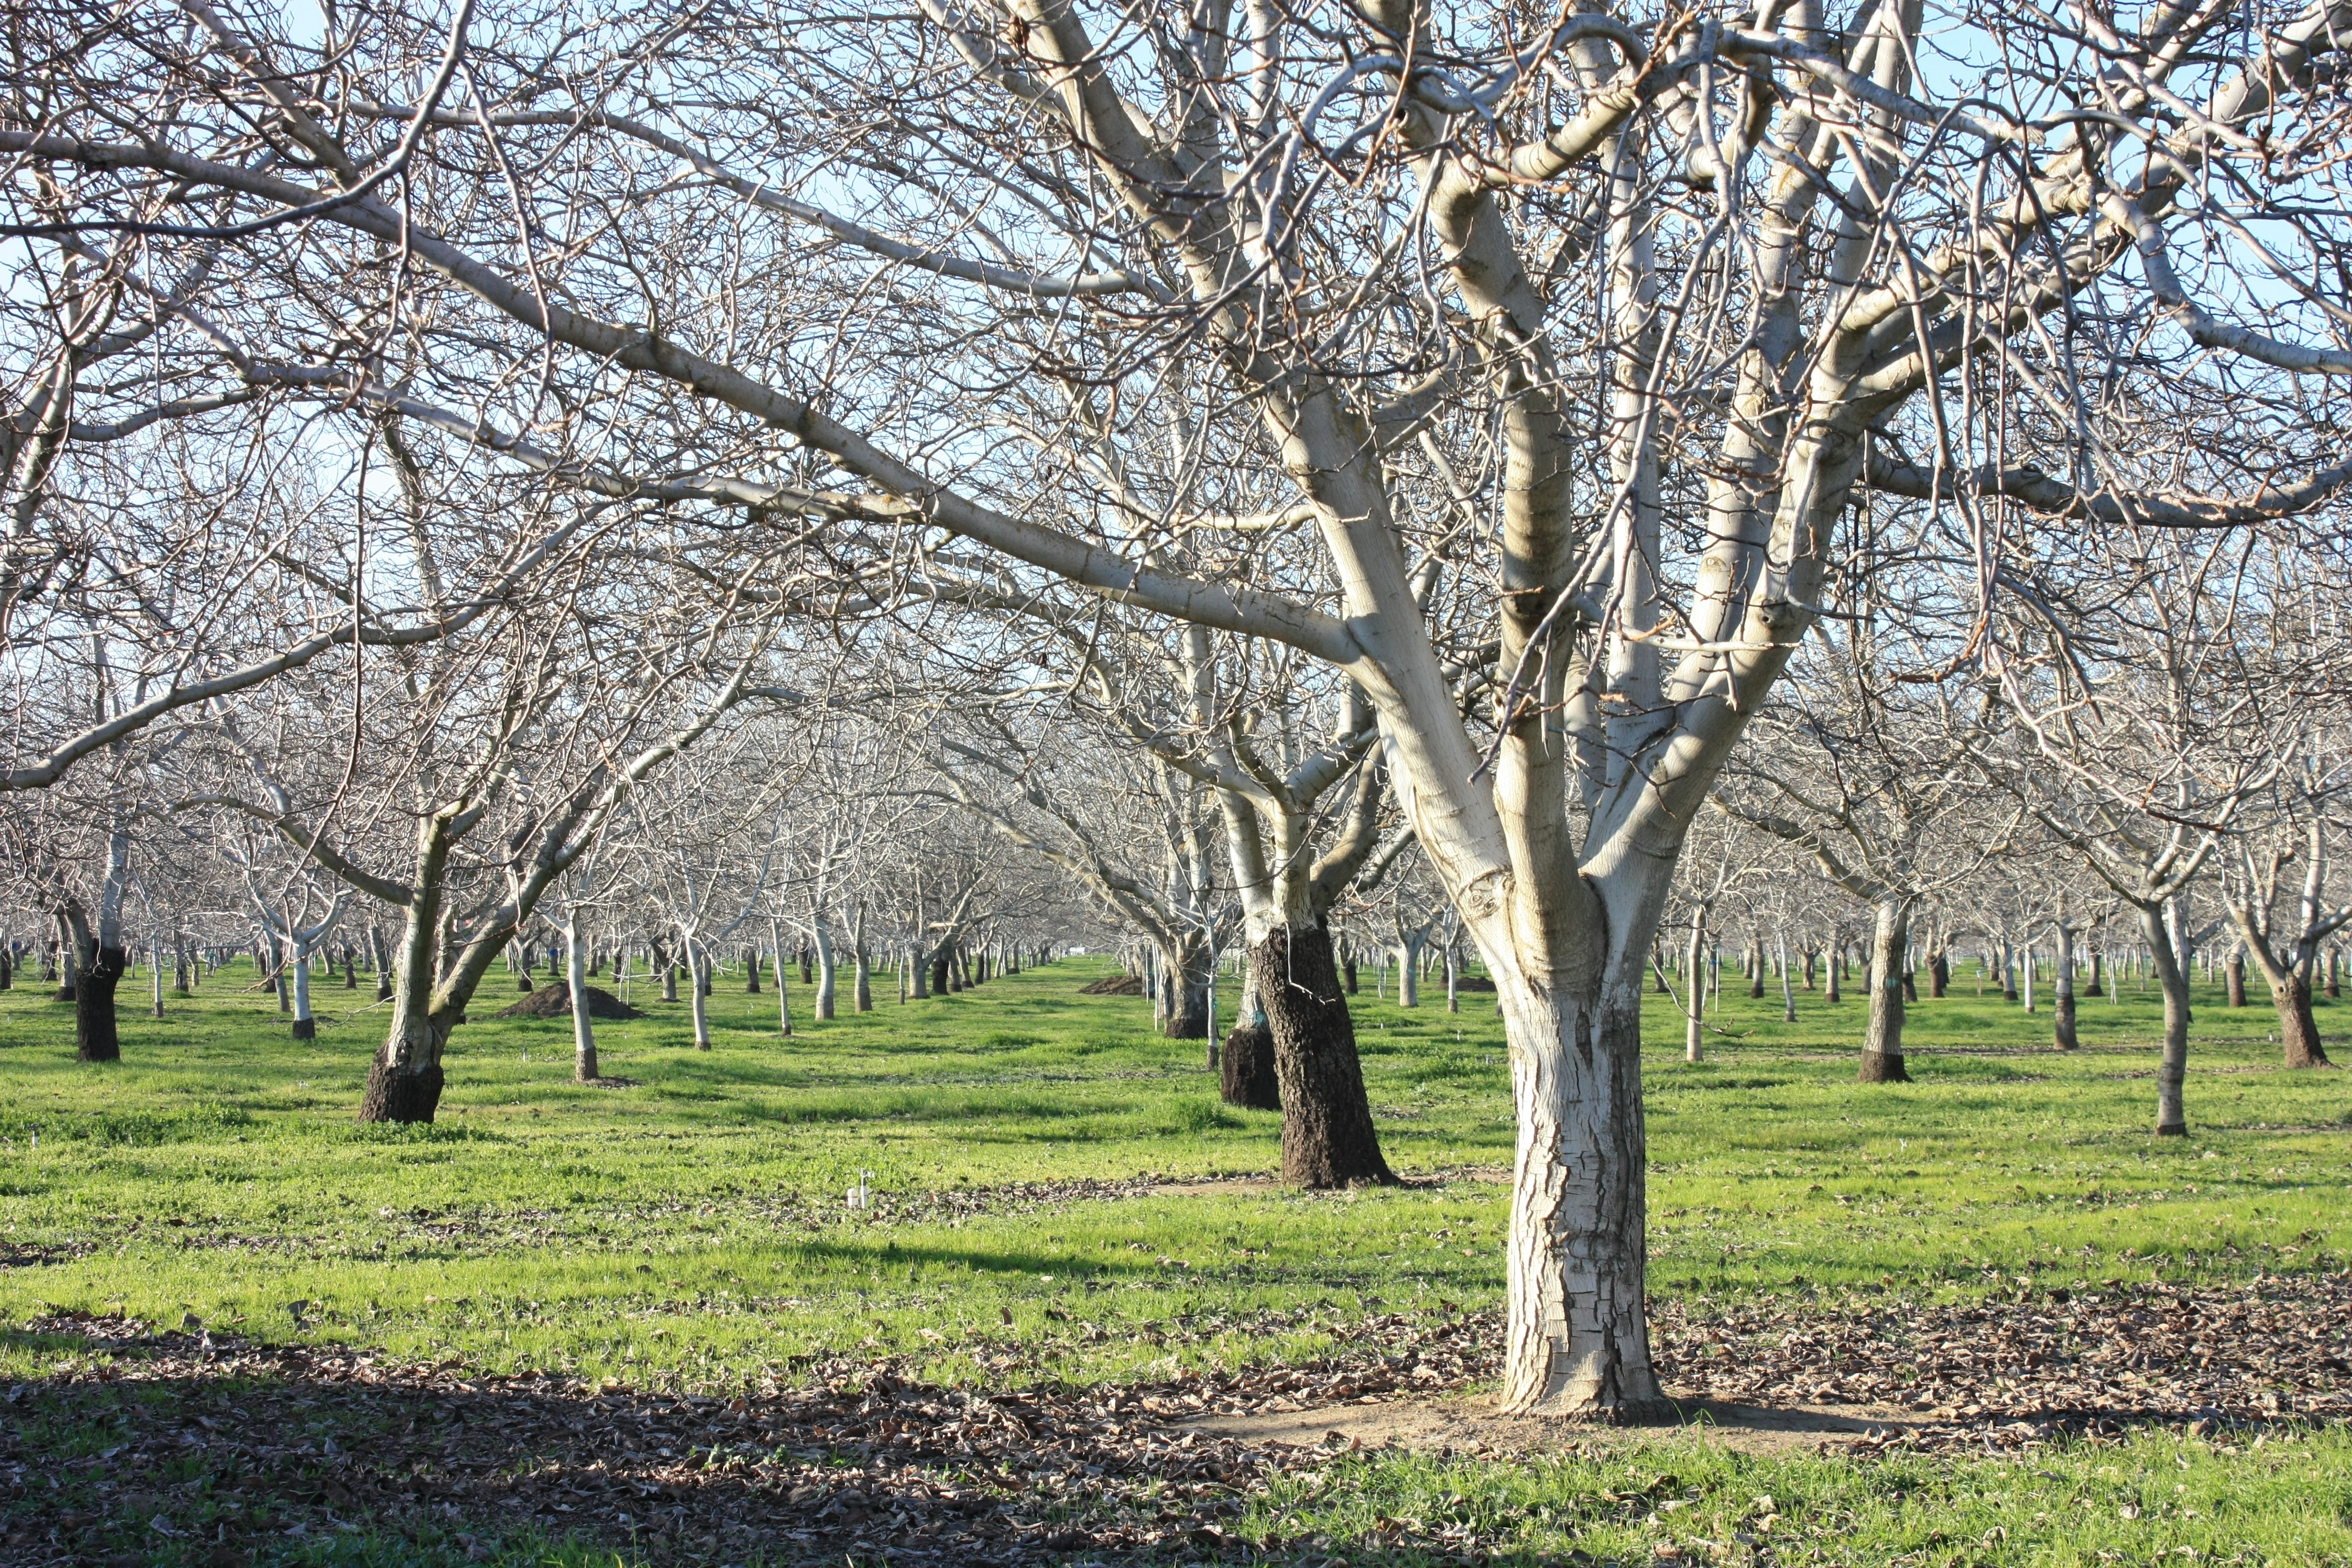
tree, branch, blossom, plant, countryside, flower, orchard, spring, produce, botany, agriculture, cherry blossom, trees, woodland, apple orchard, woody plant